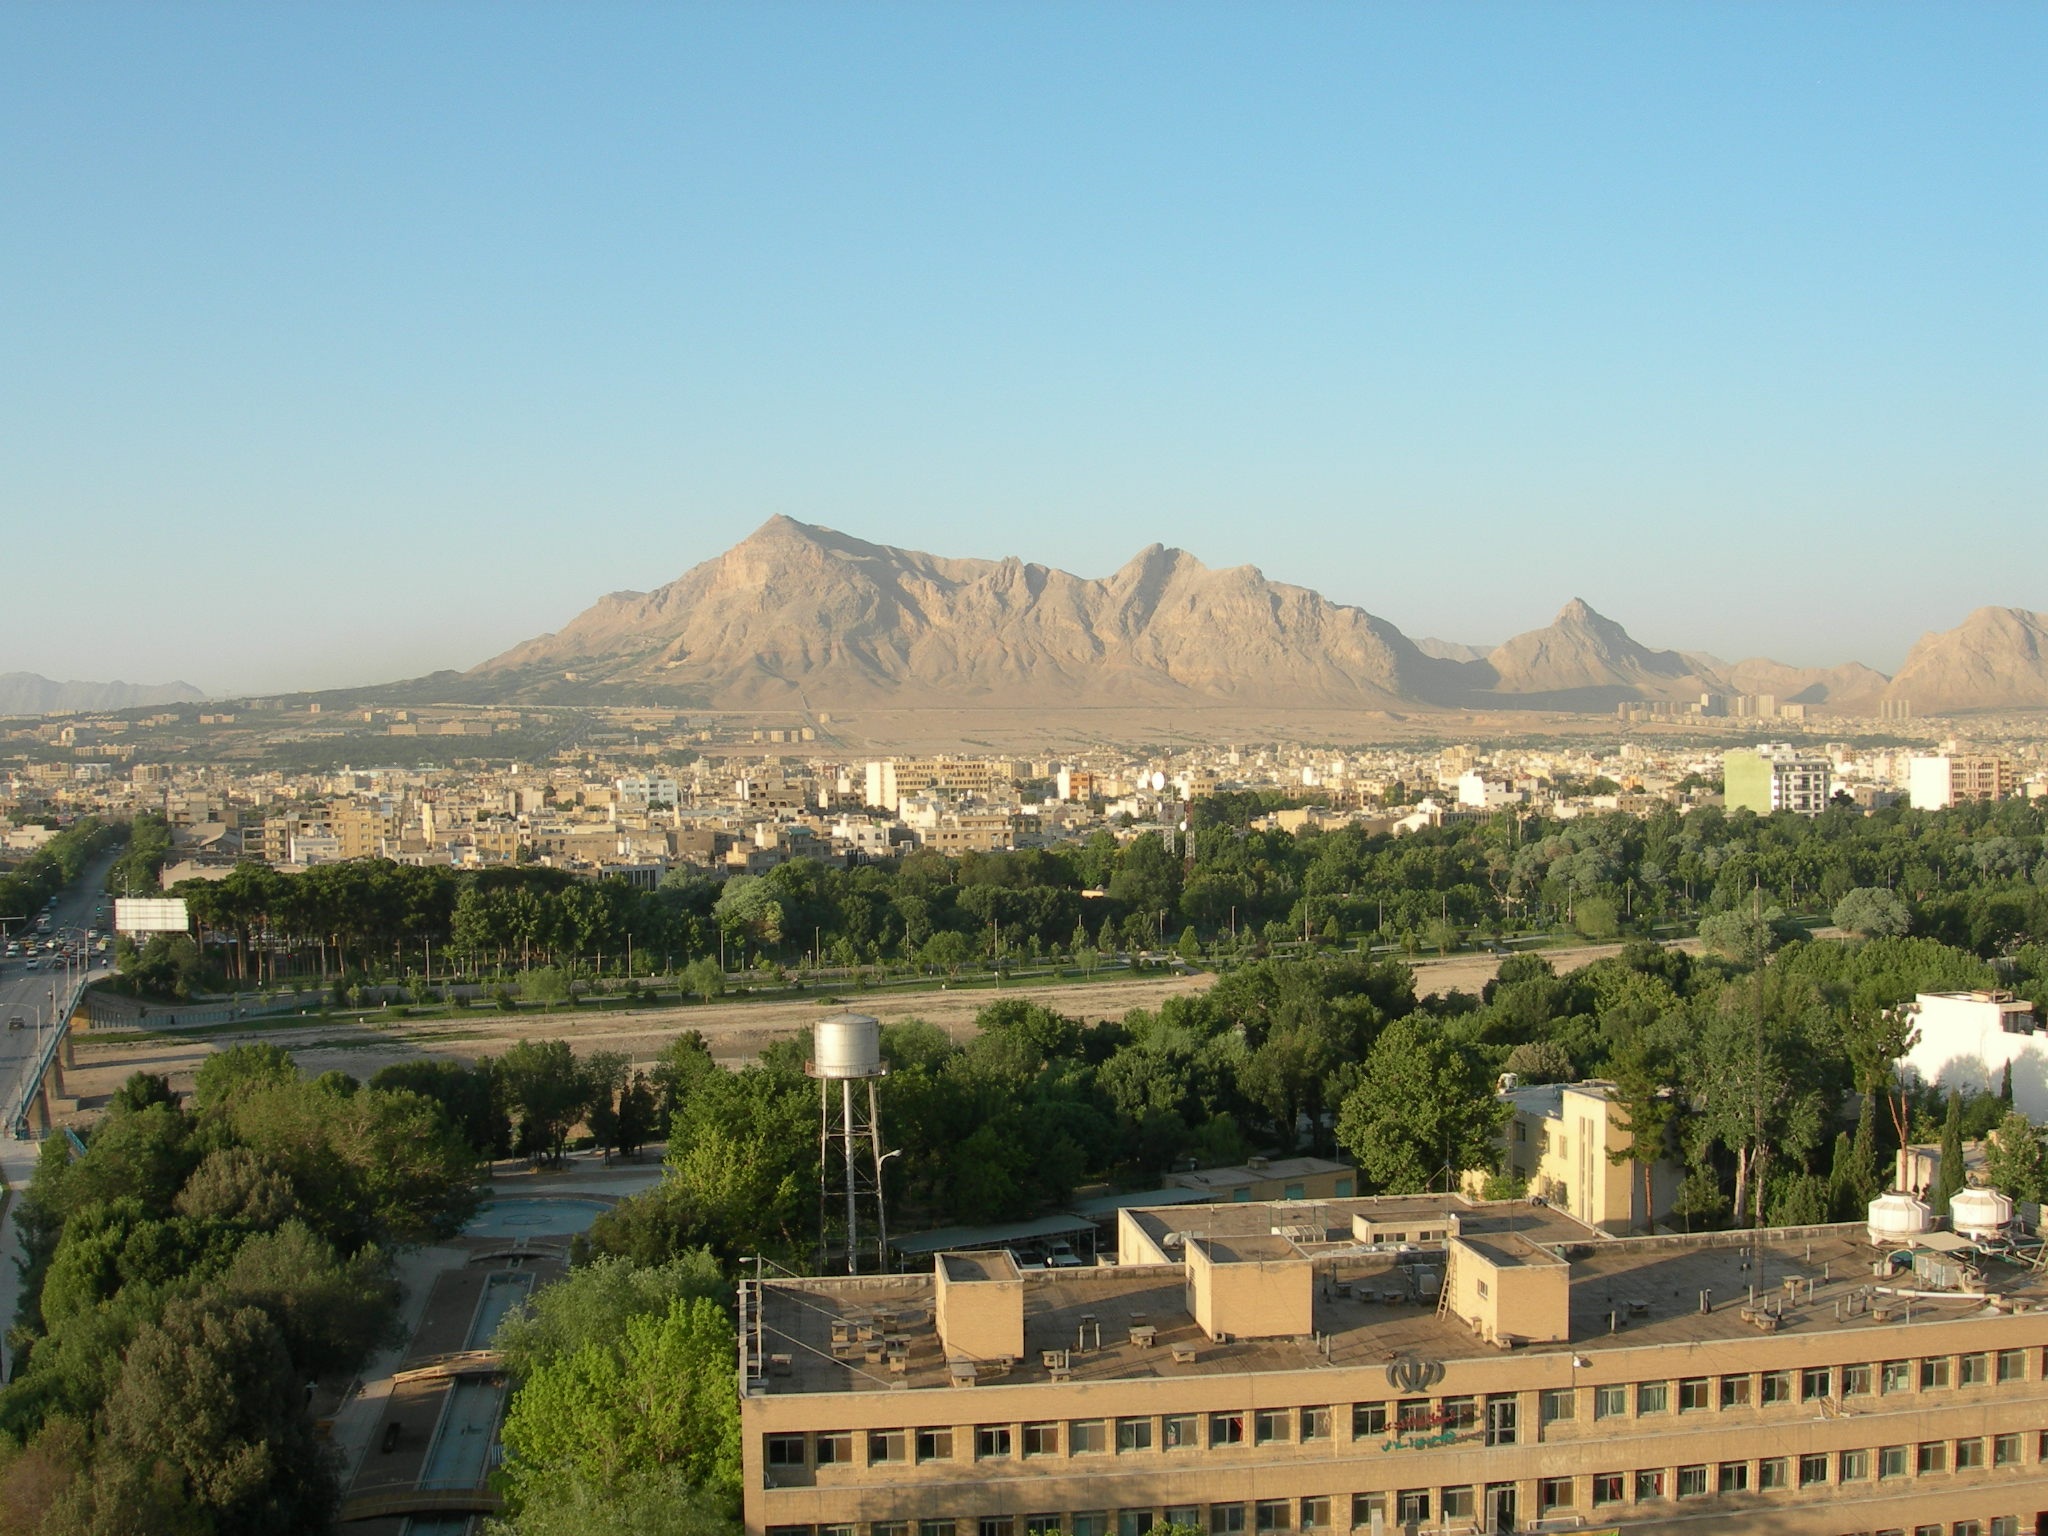
landscape, hill, desert, town, country, panorama, travel, village, asia, tourism, map, mountains, estate, iran, persia, aerial photography, residential area, human settlement, kerman